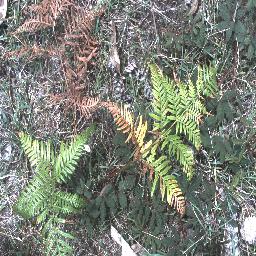
Label: negative